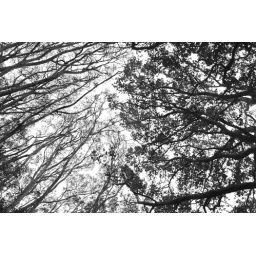
Branches of koa and ohia trees meet in the sky on the Big Island.